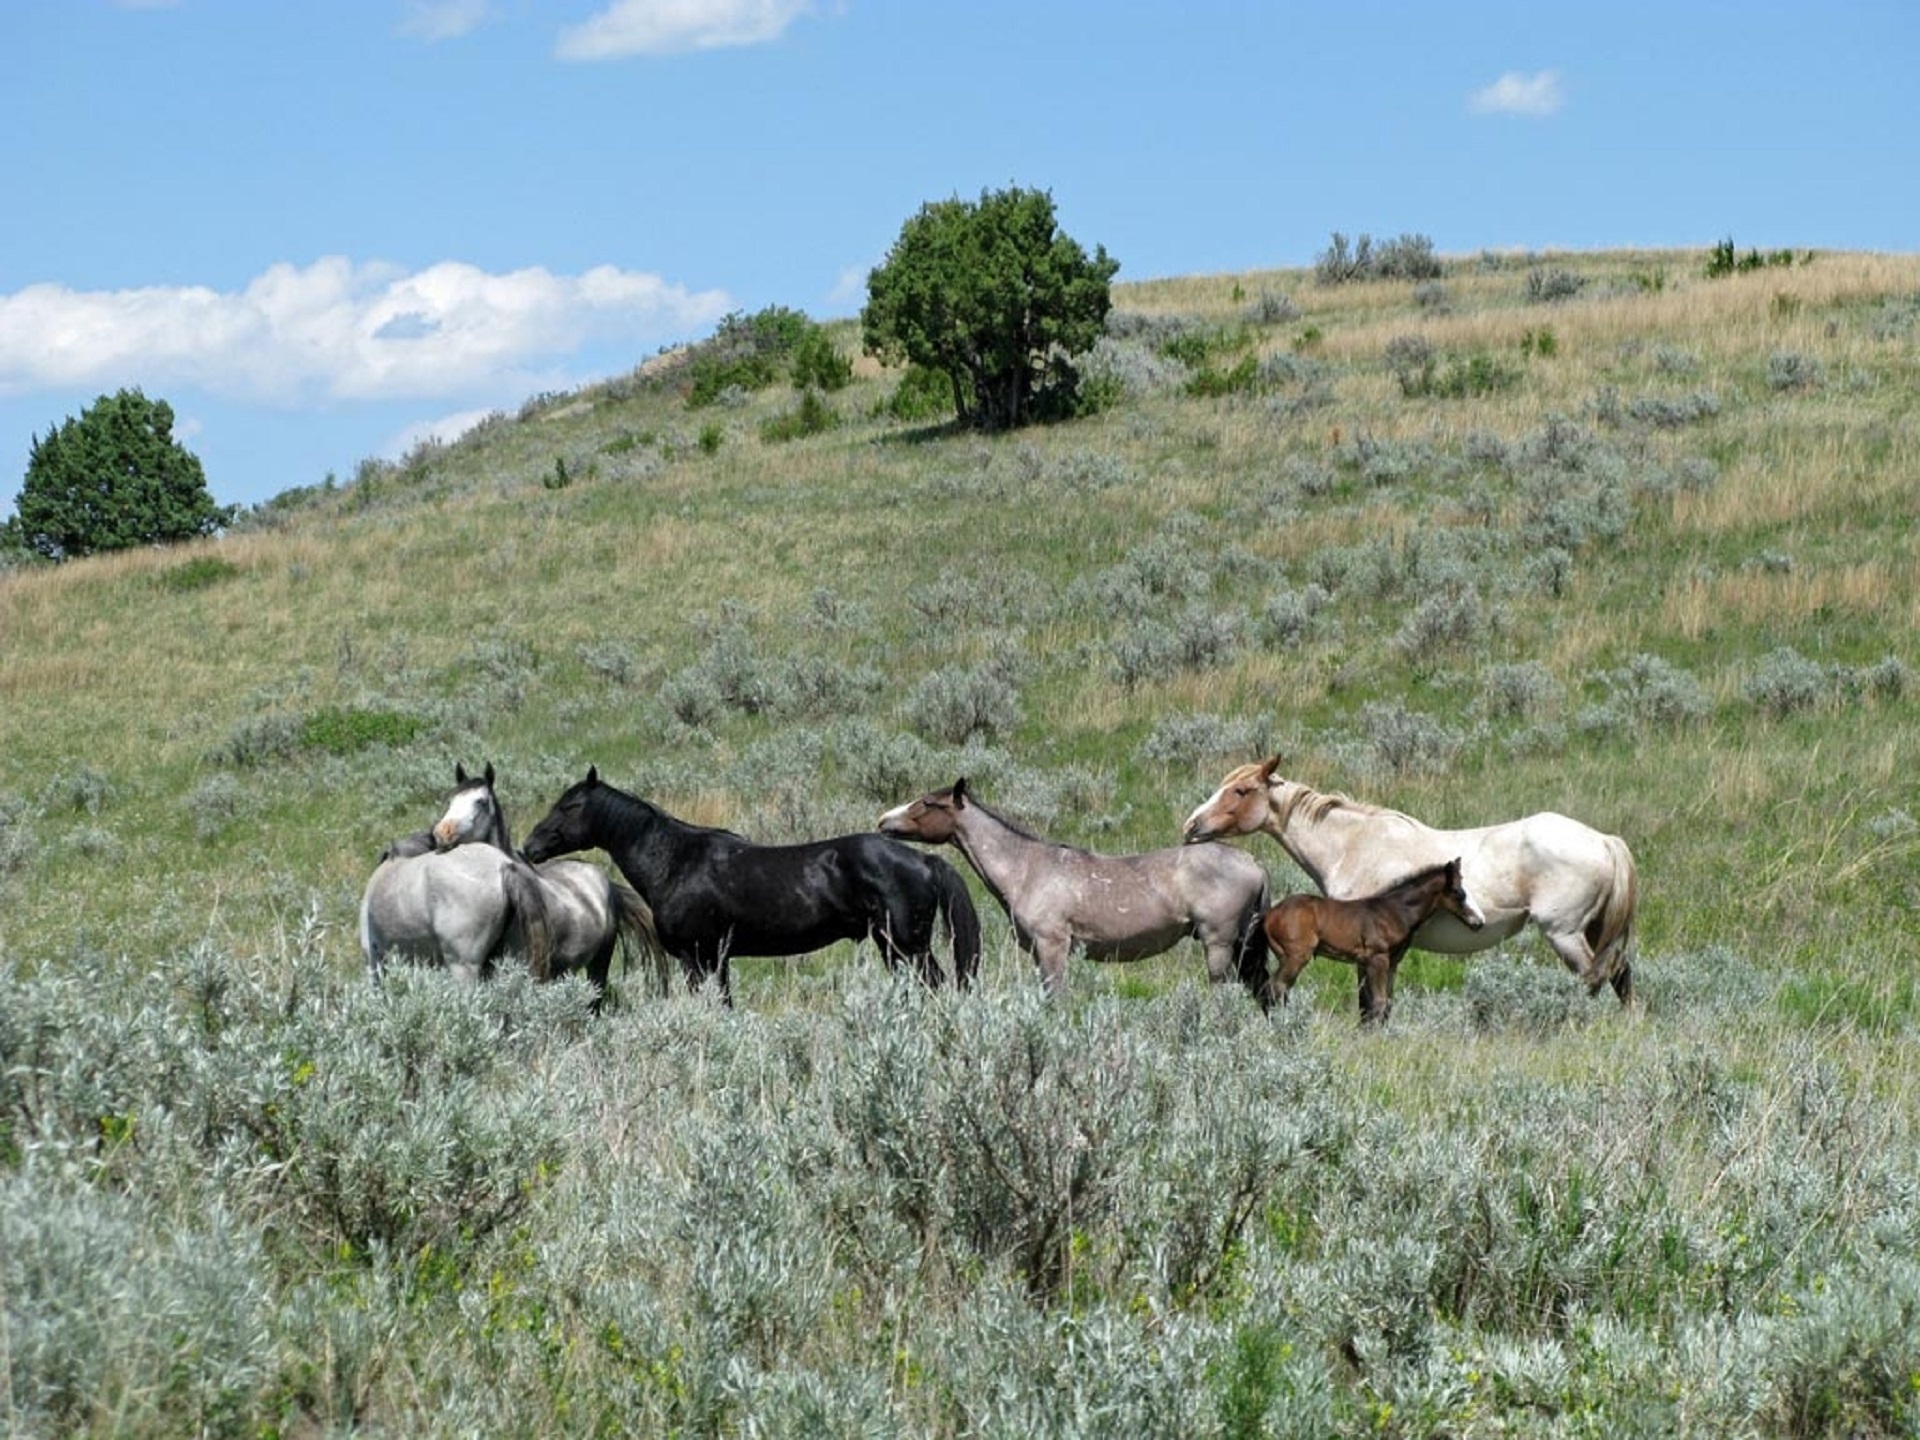
landscape, grass, walking, meadow, prairie, panorama, range, wildlife, wild, herd, pasture, grazing, ranch, mammal, savanna, grassland, animals, mare, habitat, safari, ecosystem, steppe, pack animal, feral horses, natural environment, horse like mammal, mustang horse